Papal coats of arms

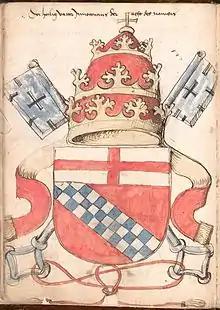
Arms of Innocent VIII (Giovanni Battista Cybo, 1484–1492) as shown in the contemporary Wernigerode Armorial. The coat of arms of the House of Cybo is here shown with the papal tiara and two keys "argent" in one of the earliest examples of these external ornaments of a papal coat of arms (Pope Nicholas V in 1447 was the first to adopt two silver keys as the charges of his adopted coat of arms).

Papal coats of arms are traditionally shown with an image of the papal tiara and the keys of Peter as an external ornament of the escutcheon. The tiara is usually set above the escutcheon, while the keys are in saltire, passing behind it (formerly also "en cimier", below the tiara and above the shield). In modern times, the dexter and sinister keys are usually shown in gold (or) and silver (argent), respectively. The first depiction of a tiara, still with a single coronet, in connection with papal arms, is on the tomb of Boniface VIII (d. 1303) in the Archbasilica of Saint John Lateran. Benedict XVI, in 2005, deviated from tradition in replacing the tiara with the mitre and pallium (see Coat of arms of Pope Benedict XVI).